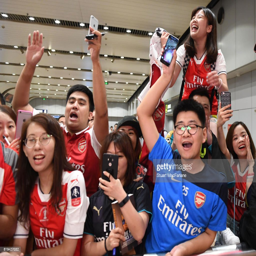
fans greet the team as they arrive .